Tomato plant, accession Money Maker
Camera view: horizontal (90 deg, fisheye); turntable rotation: 330 degrees
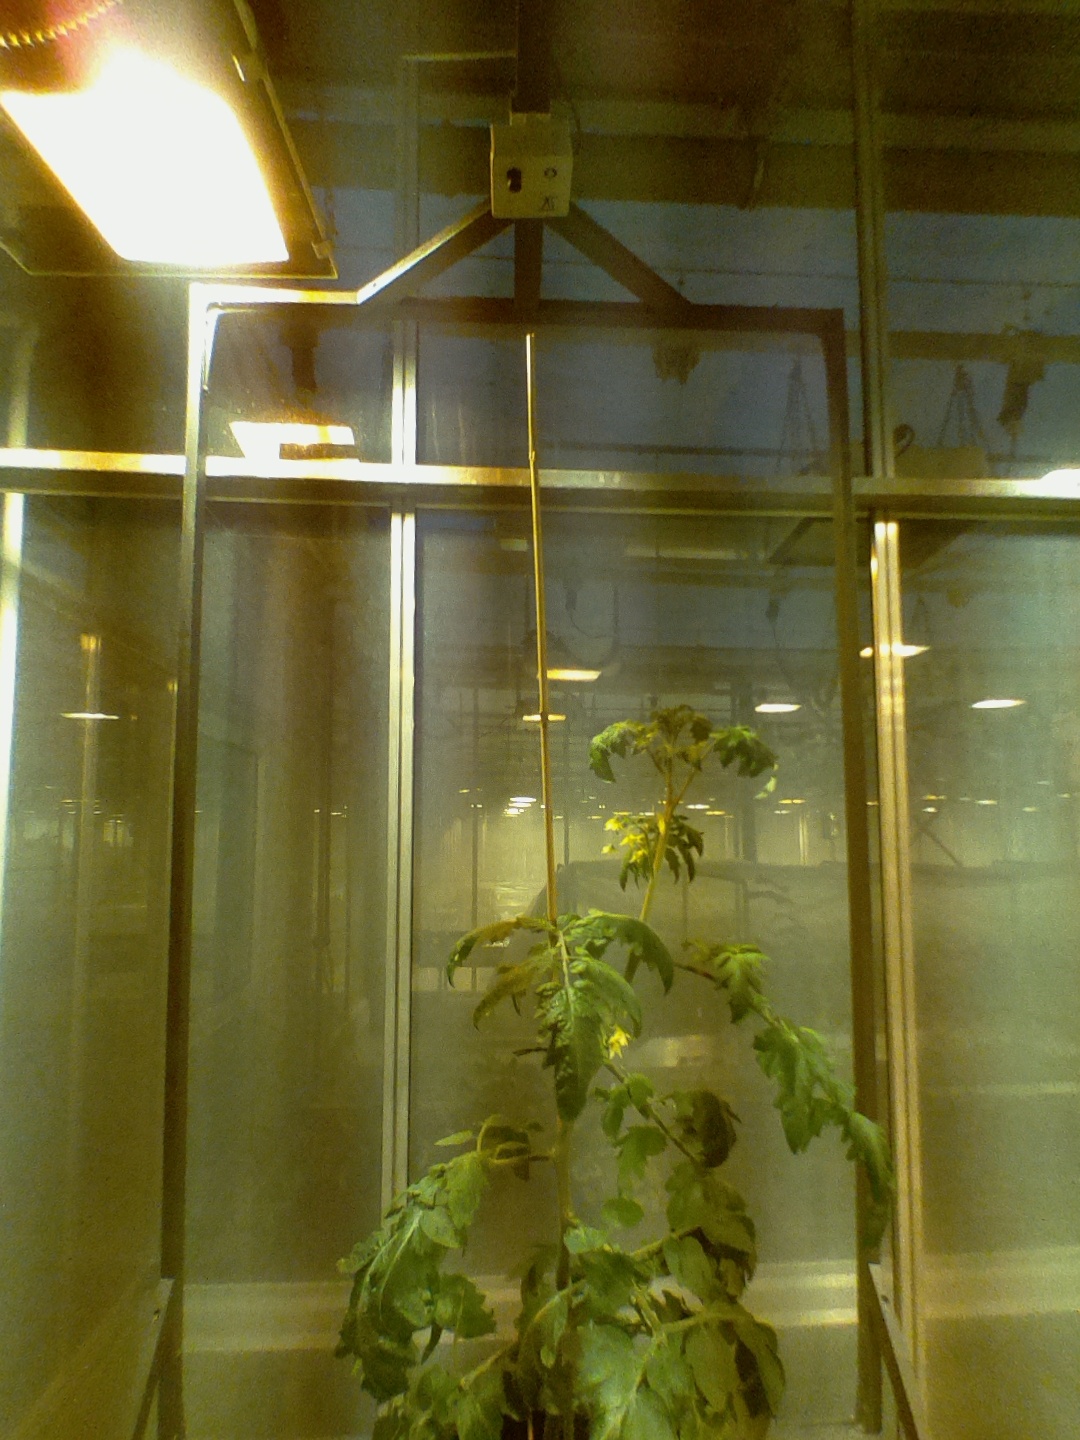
BBCH growth stage 68: Full flowering, 80%-90% of flowers open, more petals falling